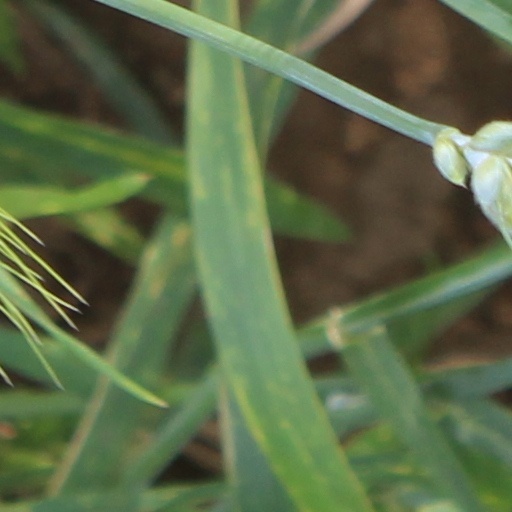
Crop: wheat